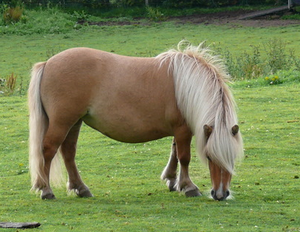
Le poney des Amériques est une race de poneys de selle développée dans l'État de l'Iowa, aux États-Unis. Portant toujours une robe tachetée, il rappelle l'Appaloosa en plus petit. Il est créé à partir de ce dernier, et de croisements entre chevaux arabes et poneys Shetland. Fondé en 1954, le registre d'élevage inscrit 12 500 poneys en l'espace de 15 ans.